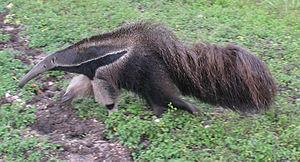
Le tamanoir, également nommé fourmilier géant ou grand fourmilier, est une espèce de mammifères de la famille des Myrmecophagidae. C'est la seule espèce du genre Myrmecophaga. C'est un grand mammifère insectivore natif de l'Amérique centrale et du Sud. Il est l'une des quatre espèces vivantes de fourmiliers et classé, avec les paresseux, dans l'ordre Pilosa. Le tamanoir est surtout terrestre, contrairement à d'autres fourmiliers ou paresseux, qui sont arboricoles ou semi-arboricoles. L'espèce est la plus grande de sa famille avec une taille moyenne comprise entre 182 cm et 217 cm et un poids allant de 33 kg à 41 kg pour les mâles, de 27 à 39 kg pour les femelles. Le tamanoir est reconnaissable à son museau allongé, sa queue touffue, ses griffes avant longues et son pelage de couleur distincte.